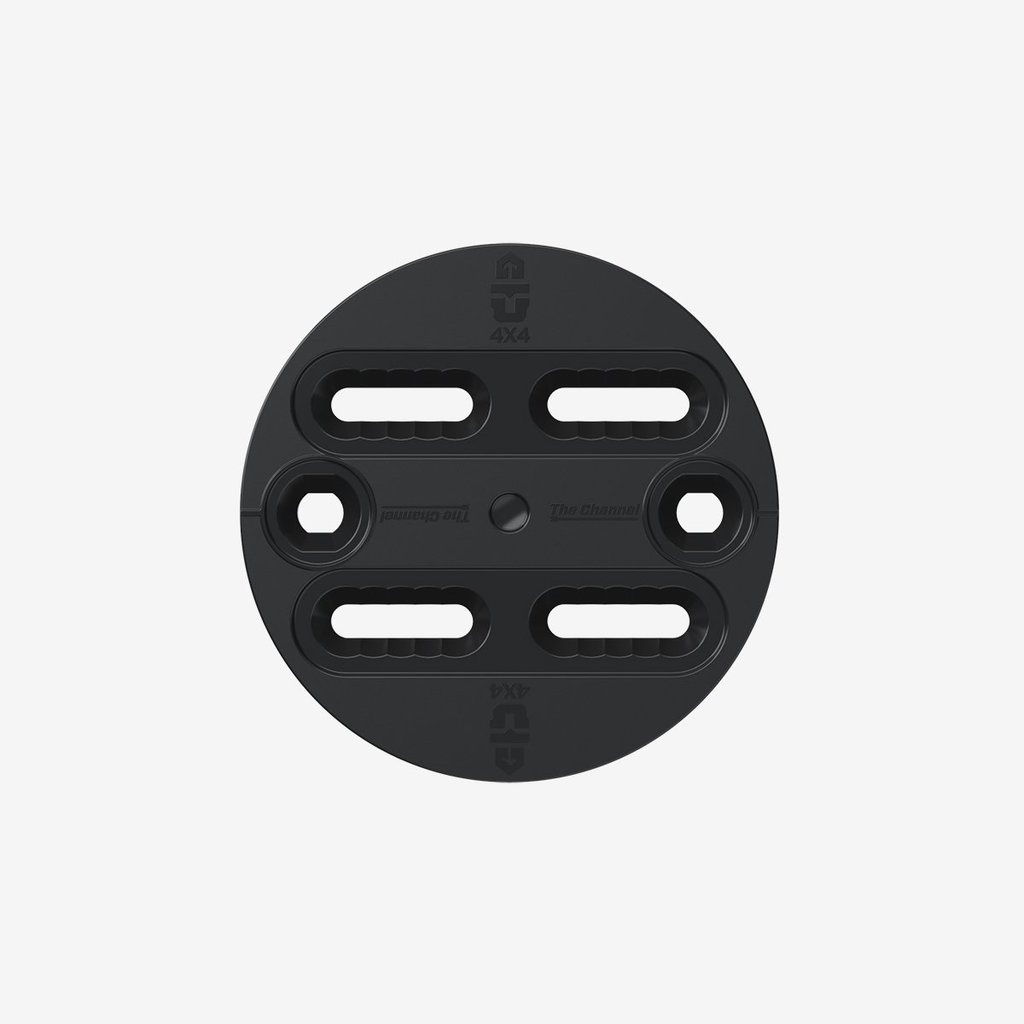
Union Camber Disk
Brand: Union
The Union Camber disk adds a small amount of camber to the mounting disk to help keep your mounting hardware tight all season long. Includes: Camber Disk x 2 Mounting Hardware Compatibility: (Bindings 2020 - Present) Atlas FC Atlas Force STR Trilogy Juliet Cadet Pro
Category: Sporting Goods > Outdoor Recreation > Winter Sports & Activities > Skiing & Snowboarding > Snowboard Binding Parts